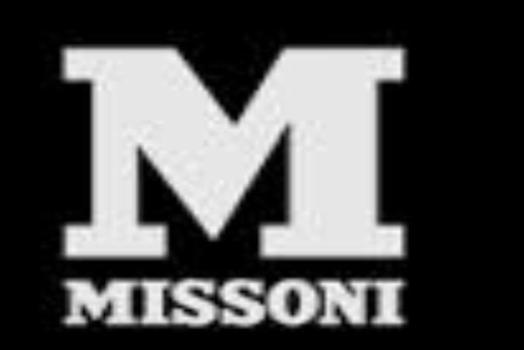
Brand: missoni
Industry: Clothes